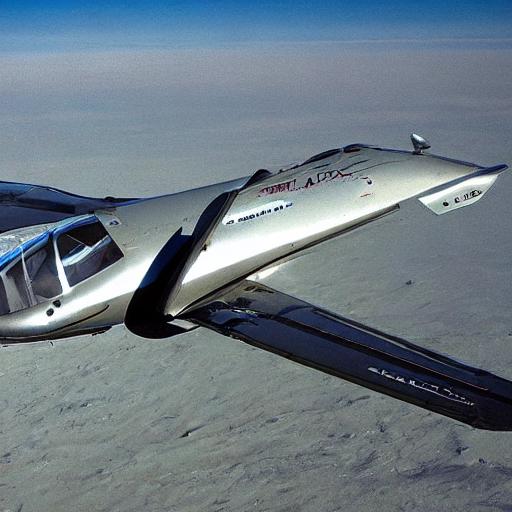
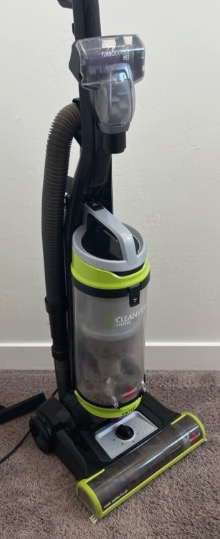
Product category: items_vacuum
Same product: no